Saint Markella

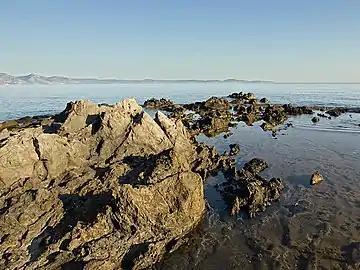
Saint Markella rocks today, Chios.

Information about her life and martyrdom was unknown as stated in the synaxarium of 1810, as well as of 1868 which quoted only some information about her ritual worship in Chios. Also mentioned by Leo Allatius in 1648, without any attributions of her identity. In the 1860s, her date of birth appears around 1500 AD for the first time. This chronology doesn't concur with the account of Leo Allatius who seems to have little information about her (he was born in 1586 and the memories of her life would still be fresh) and probably the events of her life will go further back in time.